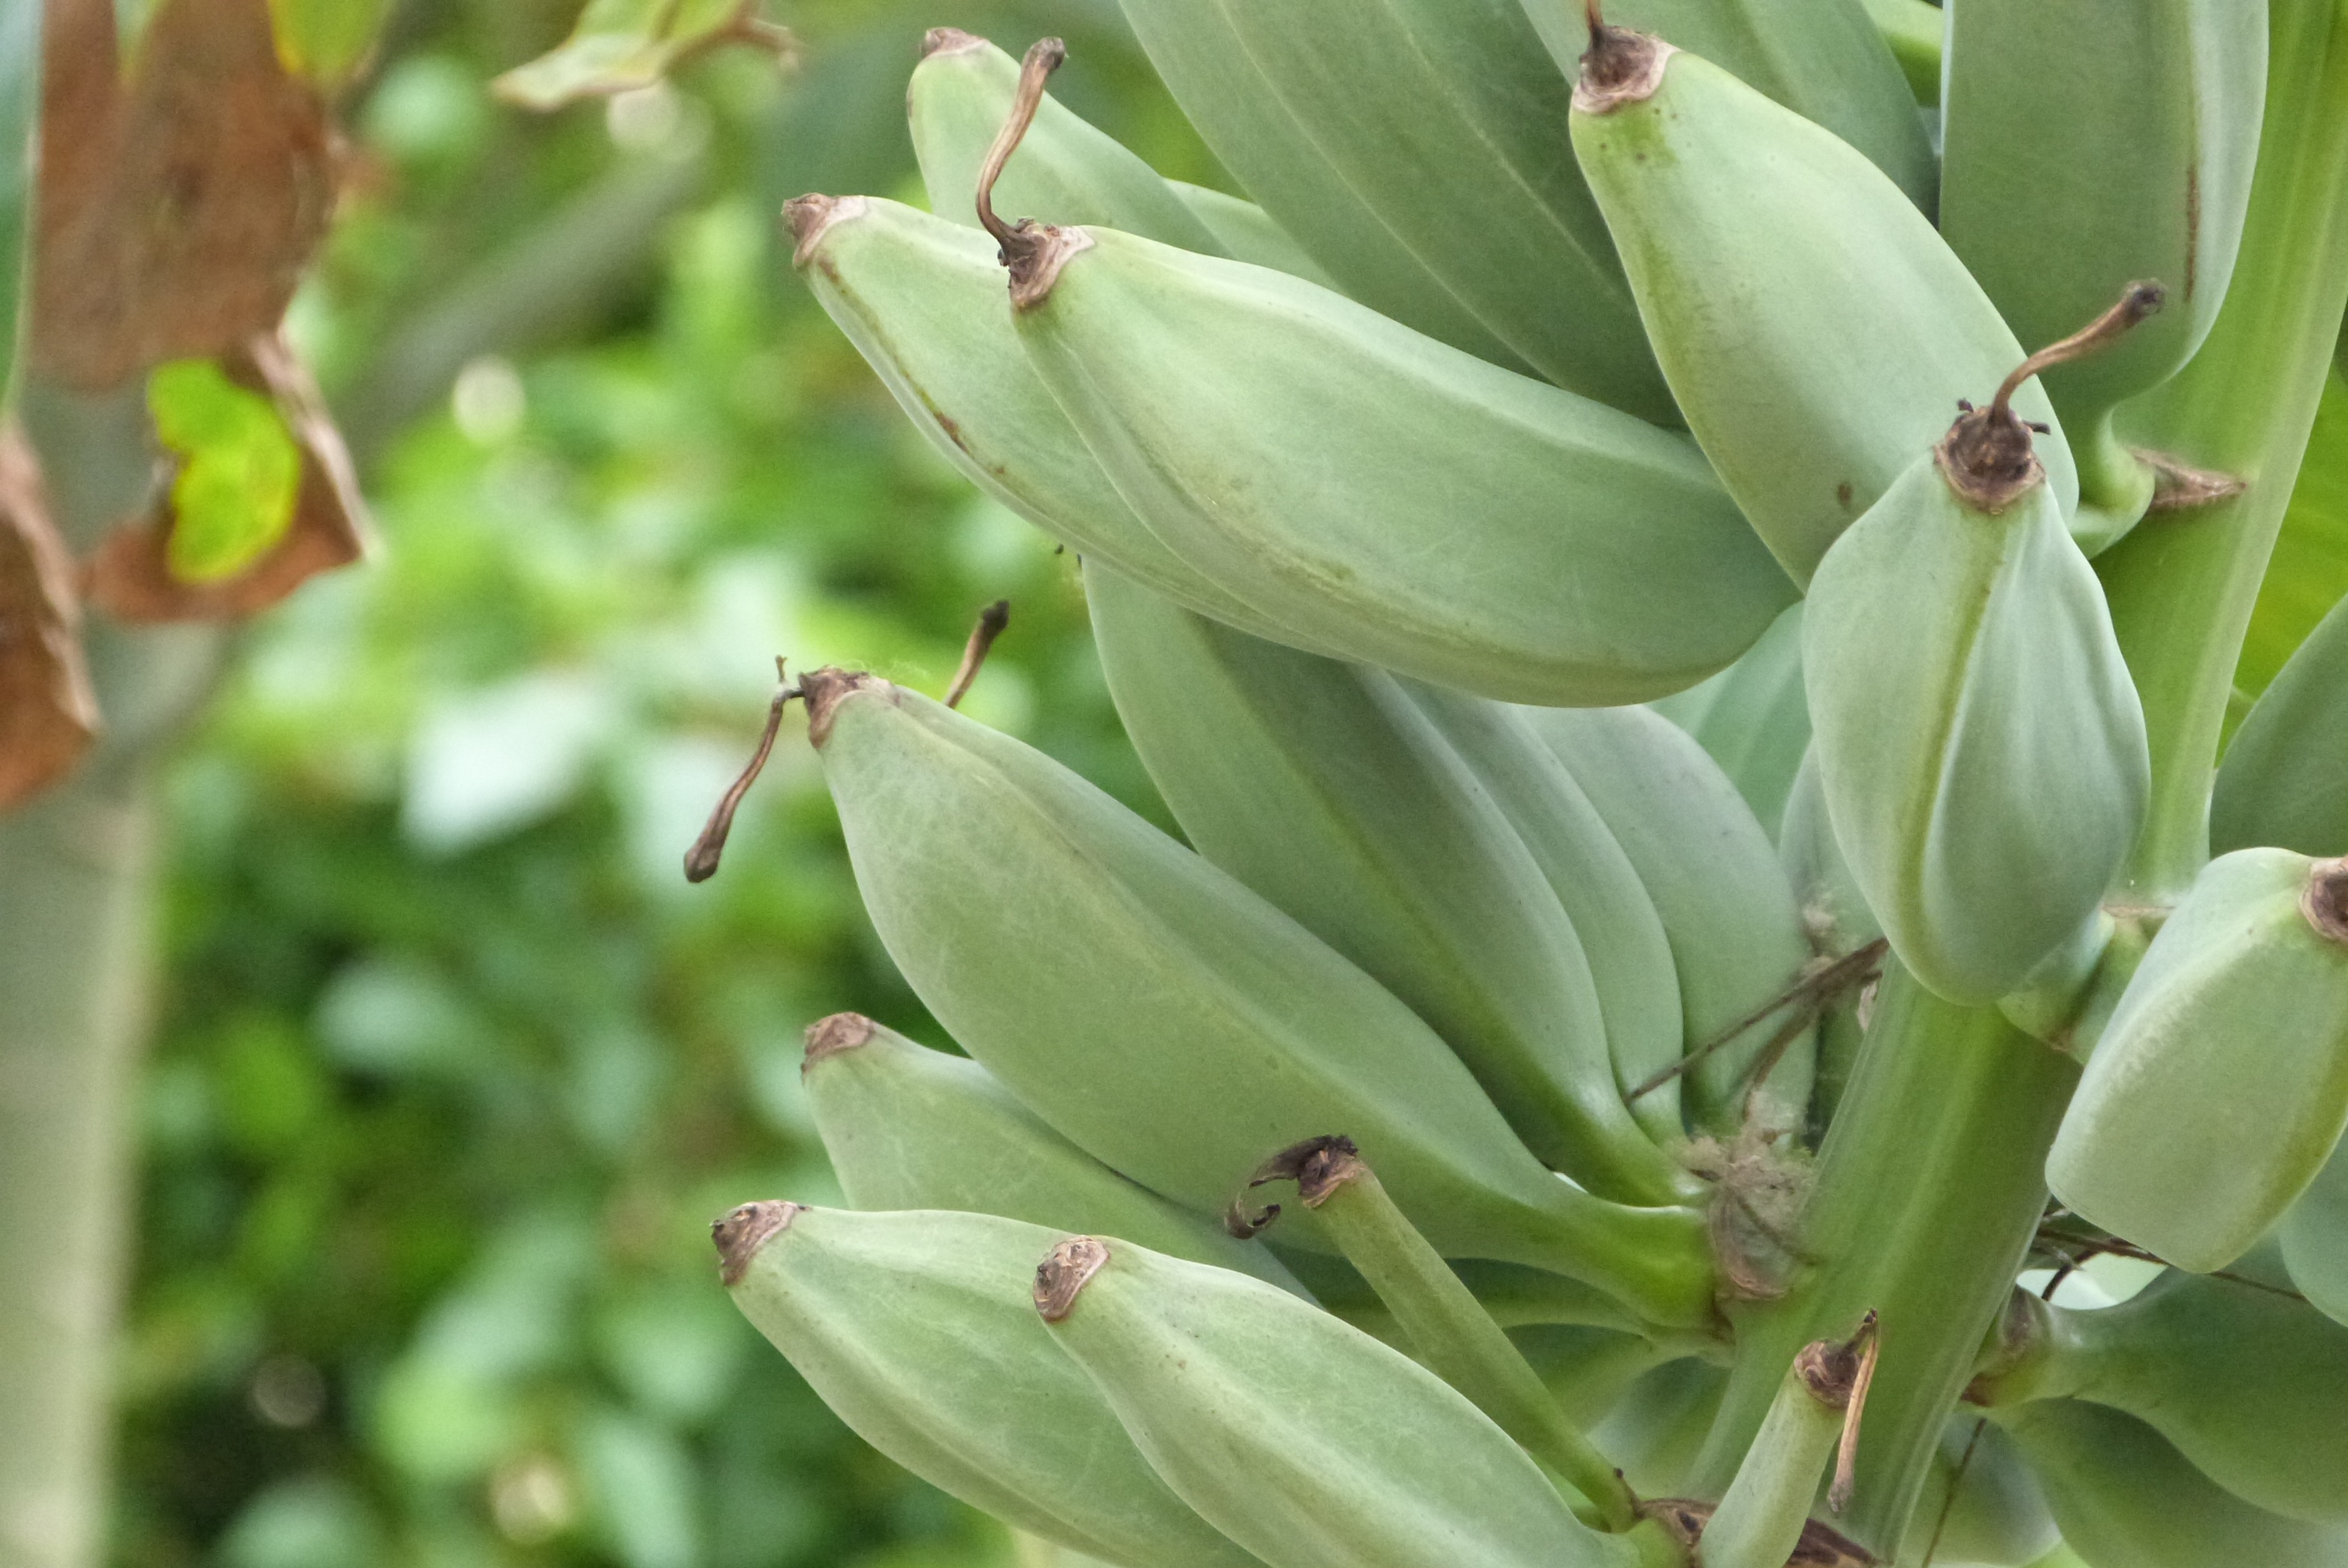
tree, blossom, plant, leaf, flower, produce, botany, flora, wildflower, shrub, flowering plant, land plant